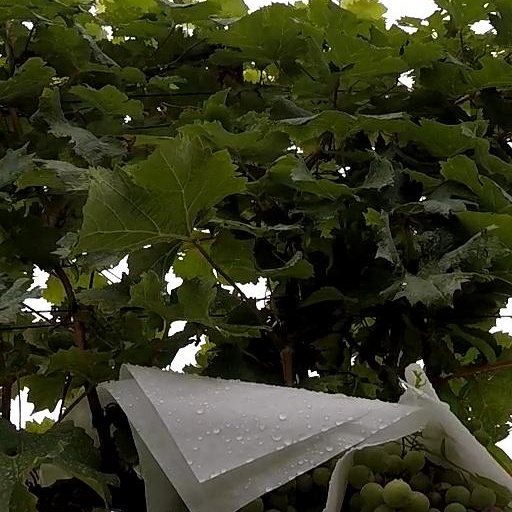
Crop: grape